Yaël Boon

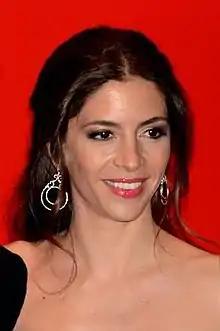
Boon in 2015

Yaël Boon is a French–Swiss actress, director, film producer and screenwriter. Boon has appeared in several notable French language films including "Welcome to the Sticks" (2008) and "Supercondriaque" (2014). She has also worked on the production side of film; in 2010, she was a writer for "Nothing to Declare" and in 2016 produced "Ma famille t'adore déjà".